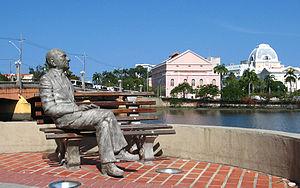
João Cabral de Melo Neto, né le 9 janvier 1920 à Recife et mort le 9 octobre 1999 à Rio de Janeiro, est un poète et diplomate brésilien. Il est lauréat du Prix Camões, le plus important prix littéraire du monde lusophone et lauréat du Neustadt International Prize for Literature. Il est membre de l'Académie brésilienne des lettres.